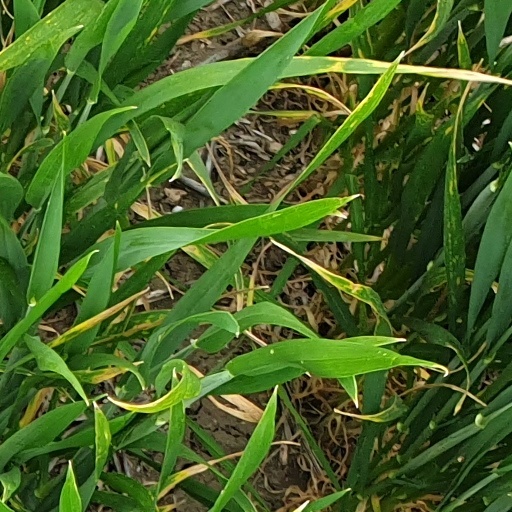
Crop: wheat